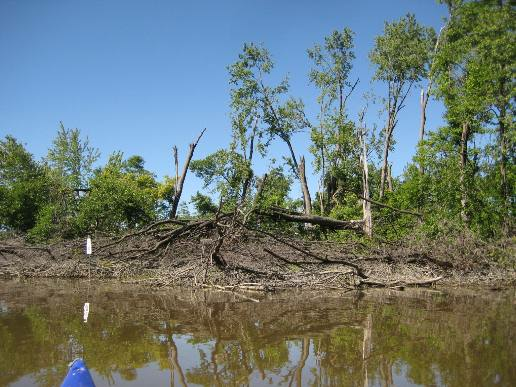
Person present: No